Louise of Sweden

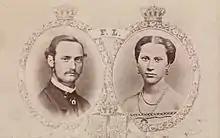
Crown Prince Frederick and Crown Princess Louise.

On 10 August 1869, the newlyweds made their entrance into Copenhagen, where they received a warm welcome. In Denmark, Louise became known as Louise rather than Lovisa. As their residence, the couple was awarded Frederik VIII's Palace, an 18th century palace which forms part of the Amalienborg Palace complex in central Copenhagen. As their country residence they received Charlottenlund Palace, located on the shores of Øresund Strait 10 kilometers north of Copenhagen. Here they had a refuge far away from court life at Amalienborg and here several of their children were born. Frederick and Louise had eight children between 1870 and 1890: Prince Christian (the later King Christian X of Denmark), Prince Charles (the later King Haakon VII of Norway), Princess Louise, Prince Harald, Princess Ingeborg, Princess Thyra, Prince Gustav and Princess Dagmar. Due to the many children, Charlottenlund Palace was rebuilt to accommodate the large family, and in 1880-81 the palace was expanded with a dome and two side wings.